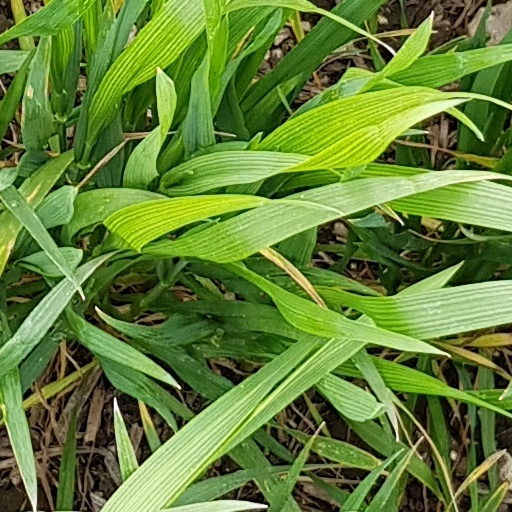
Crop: wheat